Appa (Avatar: The Last Airbender)

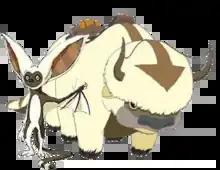
Momo (left) with Appa (right)

Appa is a fictional character on the Nickelodeon animated television series "" and in the film "The Last Airbender". In the series, Appa is a flying bison, a species of animals that can fly naturally, and is the animal spirit guide of the protagonist, Aang. Dee Bradley Baker voices Appa, along with all the other animals, in both the TV series and the film.